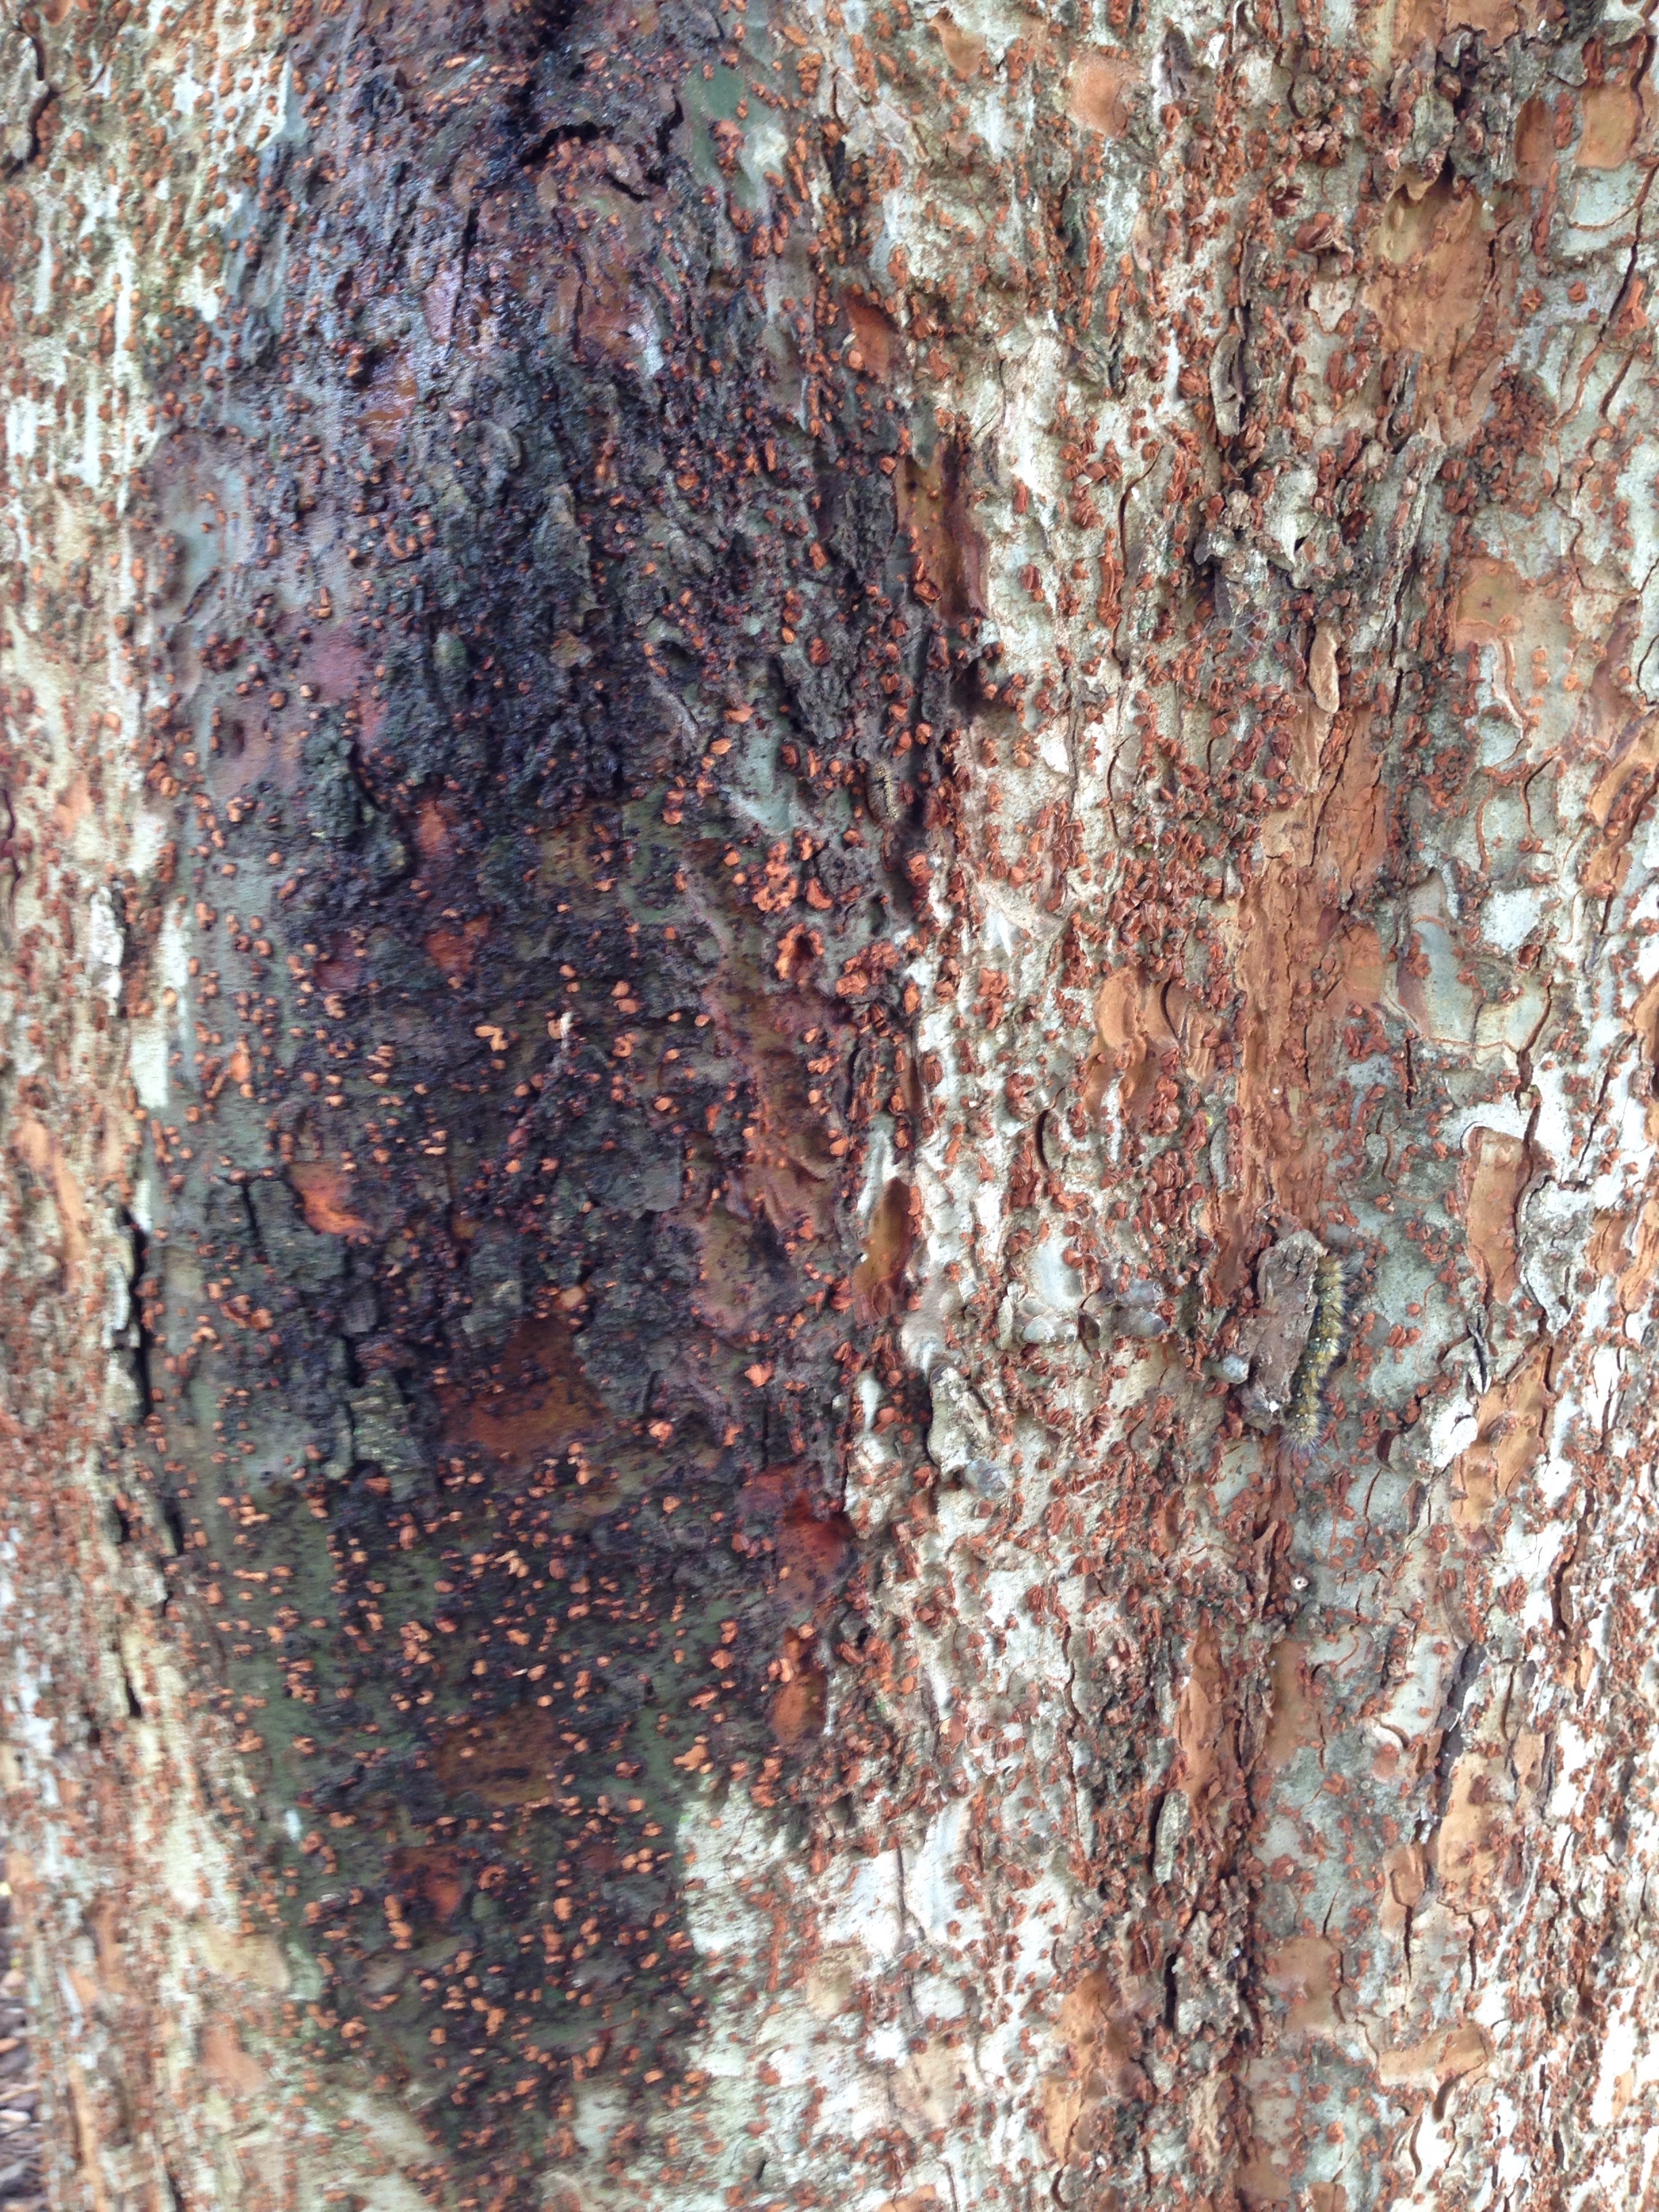
tree, branch, plant, wood, texture, leaf, trunk, wall, pattern, birch, soil, material, flowering plant, woody plant, land plant